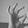
ASL letter: F